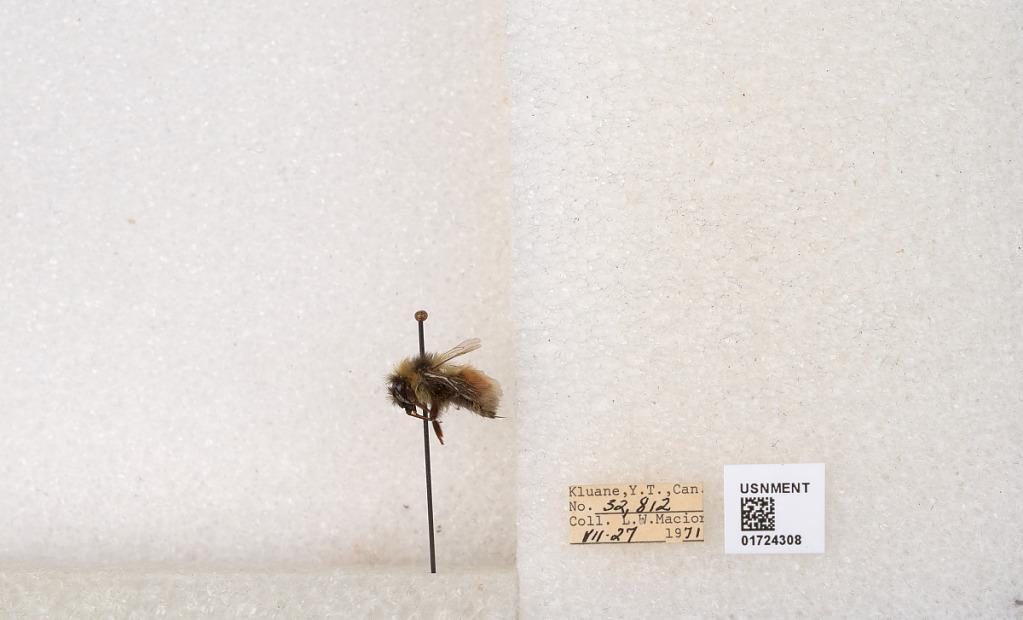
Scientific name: Bombus (Pyrobombus) sylvicola Kirby
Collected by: L. Macior
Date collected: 1971-7-27
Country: Canada
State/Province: Yukon Territory
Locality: Kluane National Park and Reserve
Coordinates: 60.7493, -139.504